Maria Himmelfahrt (Bolzano)

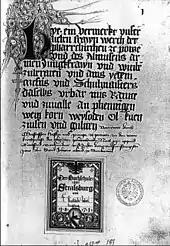
Cover page of the urbarium of the parish church from 1453–1460 (Early New High German)

An urbarium of the parish church exists from the middle 15th century (1453–1460) in which the then church caretaker Christof Hasler the Elder registered the landed property and legal titles of the parish church. The manuscript is housed in the Bibliothèque nationale et universitaire de Strasbourg, where it ended up in 1871.